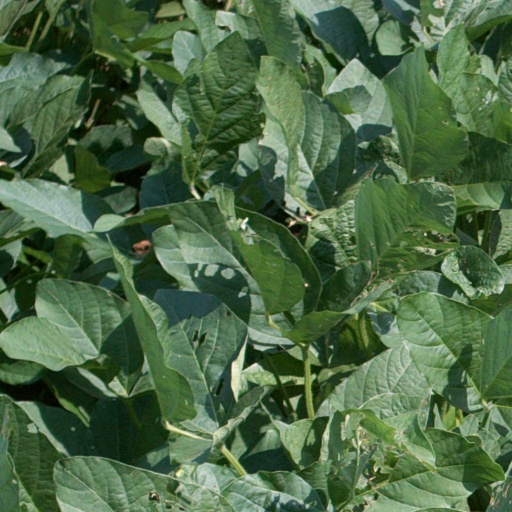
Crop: soybean